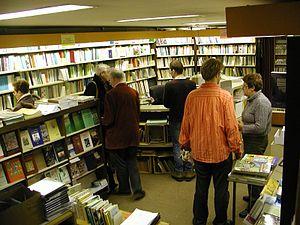
Librairie du siège de UEA
La littérature espérantophone comprend l’ensemble des œuvres écrites par des auteurs de nationalités variées parlant espéranto. Son histoire commence en 26 juillet 1887 avec la publication de l'ouvrage Langue Internationale par Louis-Lazare Zamenhof, initiateur de la langue. On recense aujourd'hui plus de 30 000 ouvrages en espéranto, originaux ou traductions. Ils sont essentiellement disponibles auprès de librairies gérées par le mouvement espérantophone. L’une des plus importantes est le libro-servo de l’association mondiale d’espéranto qui compte plus de 6 000 références.
L'Association mondiale d’espéranto a pour objectif de promouvoir et de développer l'usage de la langue internationale équitable espéranto pour faciliter la communication entre personnes de langues natales différentes. Son organe de communication officiel est la revue Esperanto. L’association édite également chaque année un annuaire d’environ 250 pages au format poche contenant des informations sur l’association, ses commissions et les associations qui y sont rattachées, ainsi qu’une liste de délégués et des statistiques sur le nombre de membres.